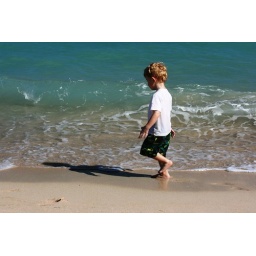
Little boy in water